Gabion

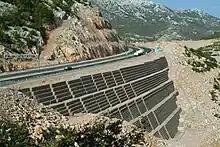
An inclined stacked wall of gabions supporting a multilane roadway

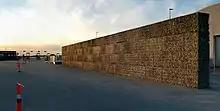
Gabions as X-ray protection during customs inspection

A gabion (from Italian "gabbione" meaning "big cage"; from Italian "gabbia" and Latin "cavea" meaning "cage") is a cage, cylinder, or cube, typically mesh, filled with solid material suitable to use in various civil engineering and military applications. Ballasts include rocks, sand, soil, used tires, and other recycled items.